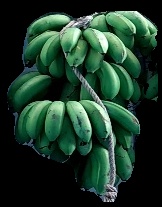
Variety: rasbale
Grade: grade2